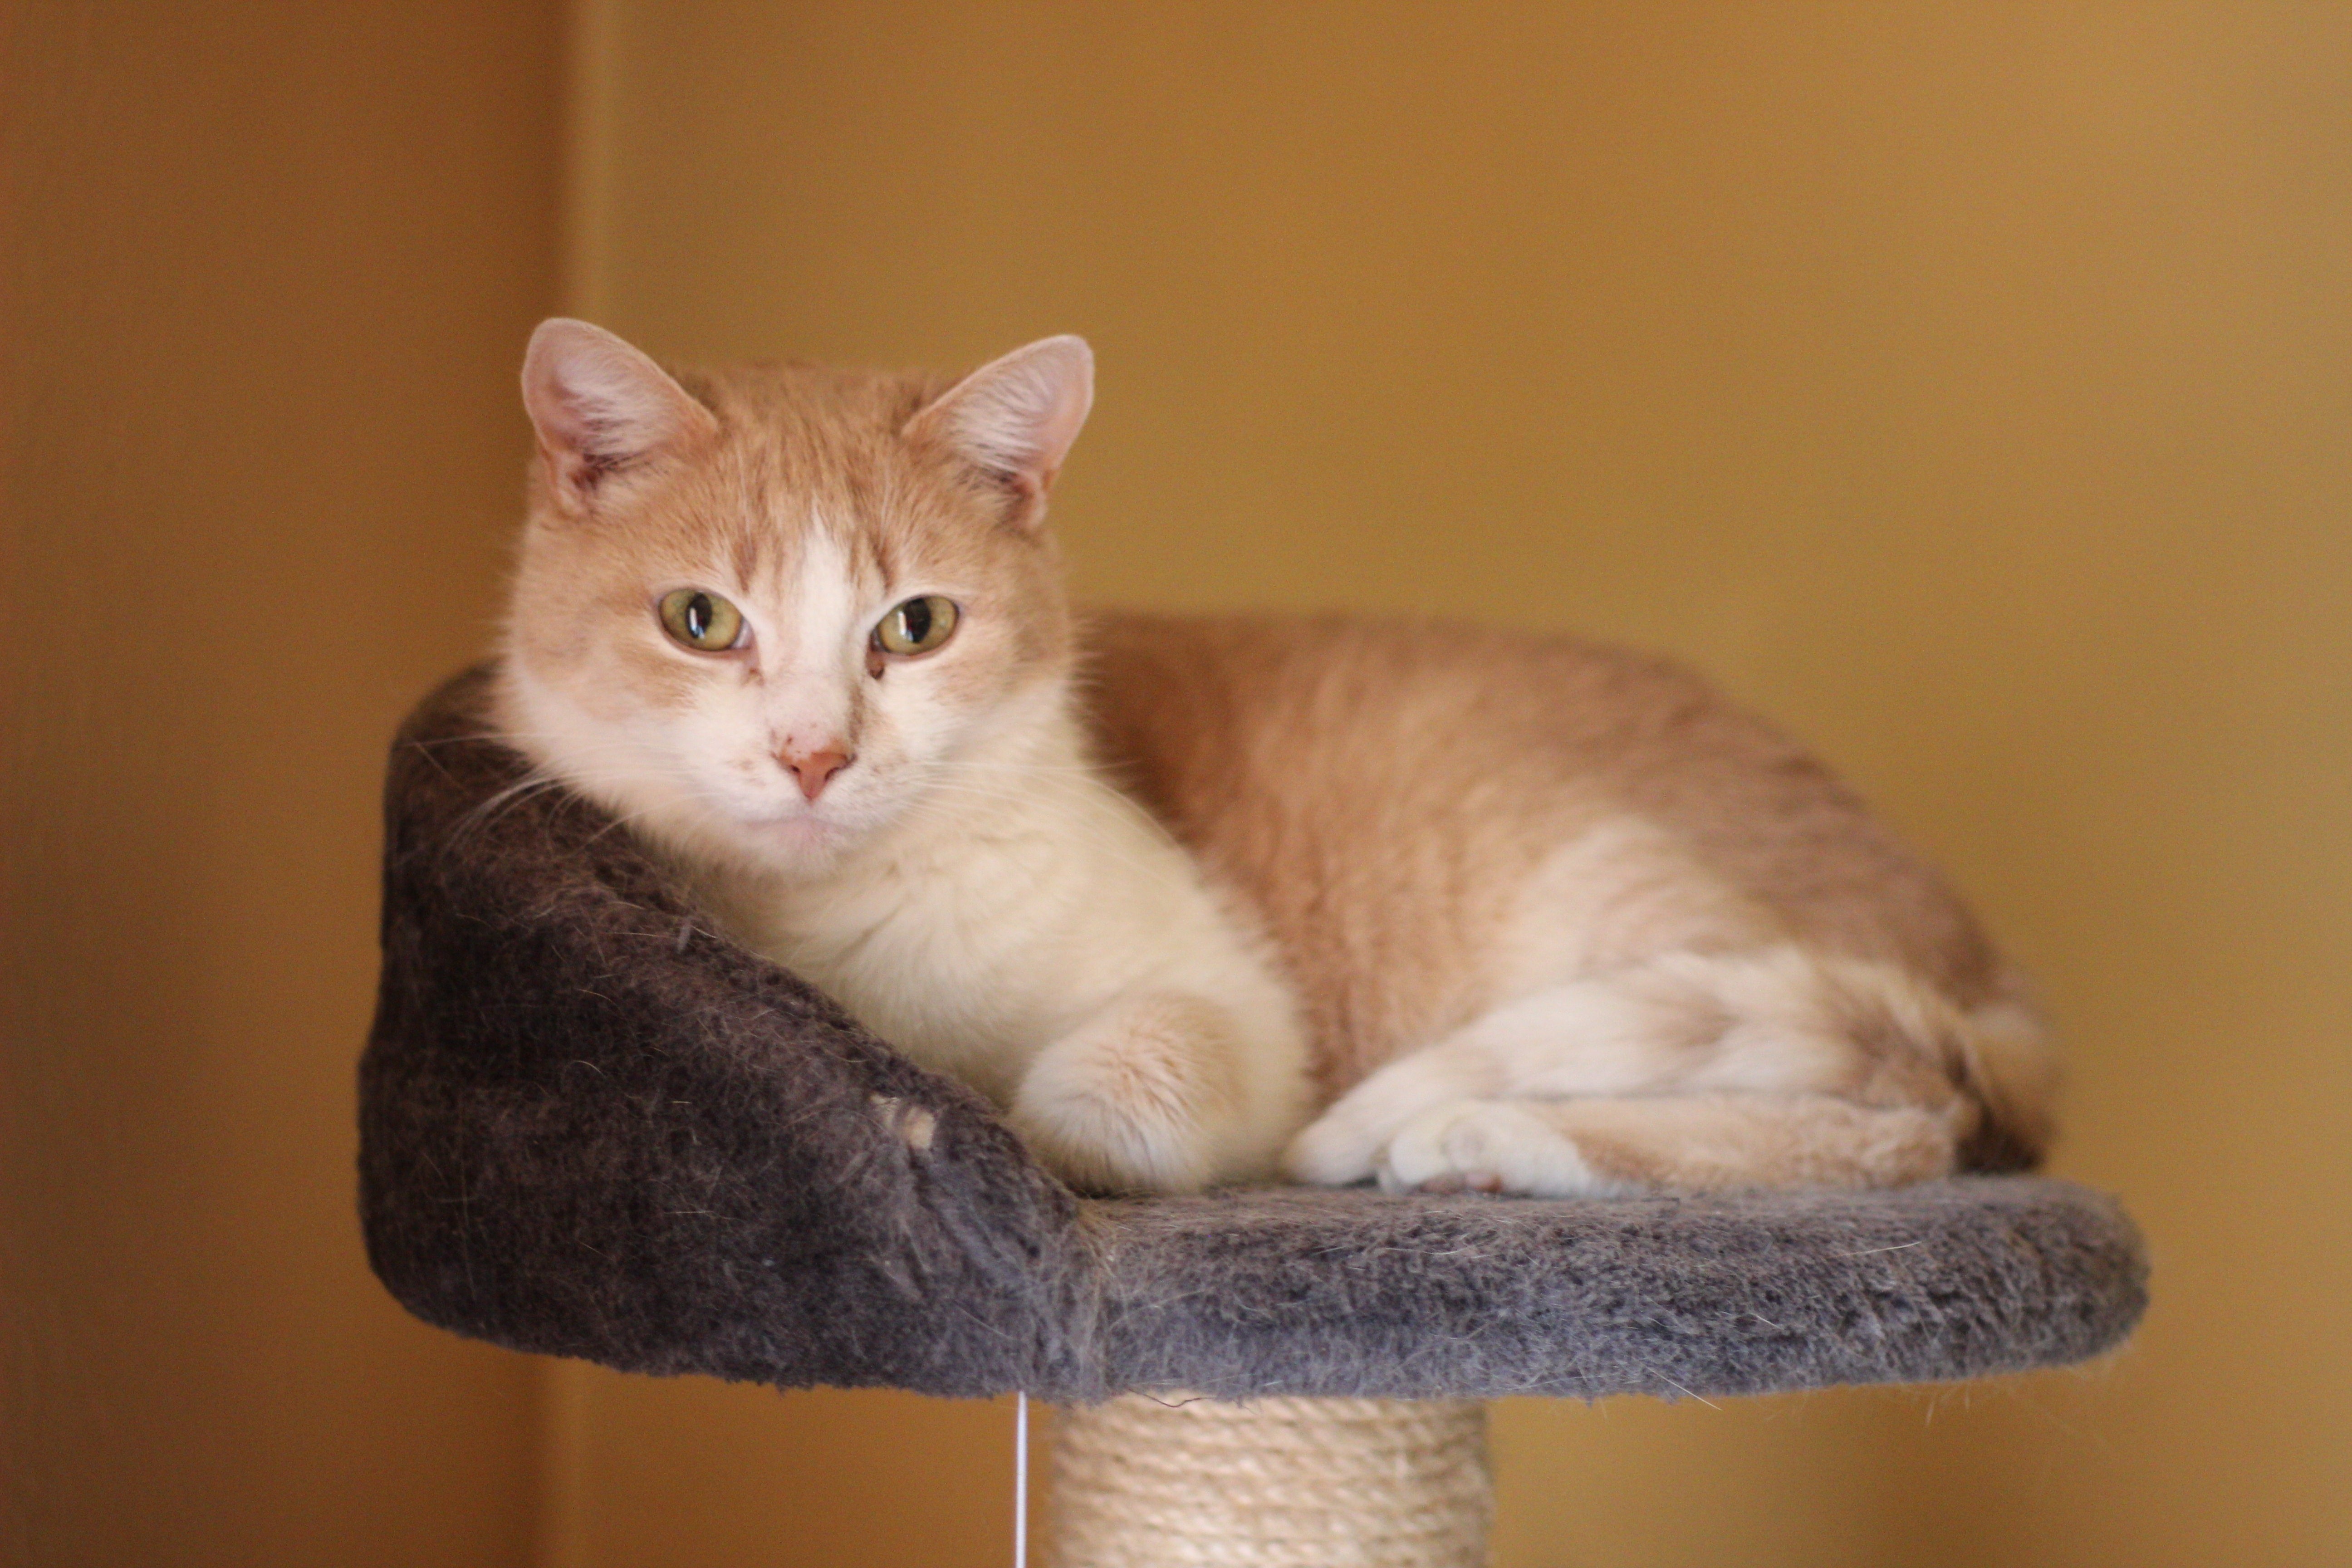
kitten, cat, mammal, nose, whiskers, adidas, animals, vertebrate, mieze, european shorthair, burmilla, small to medium sized cats, cat like mammal, carnivoran, domestic short haired cat